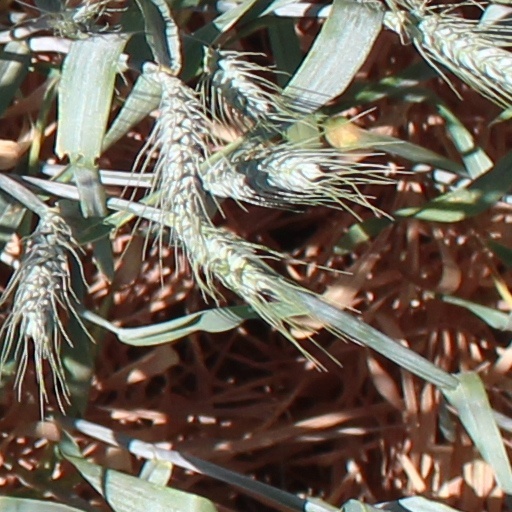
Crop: wheat